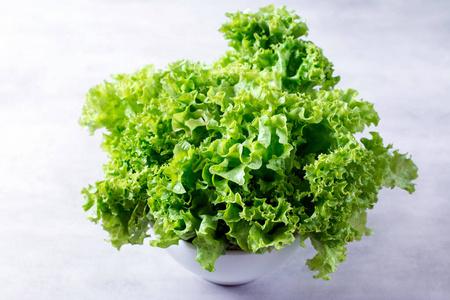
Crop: unknown
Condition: cabbage